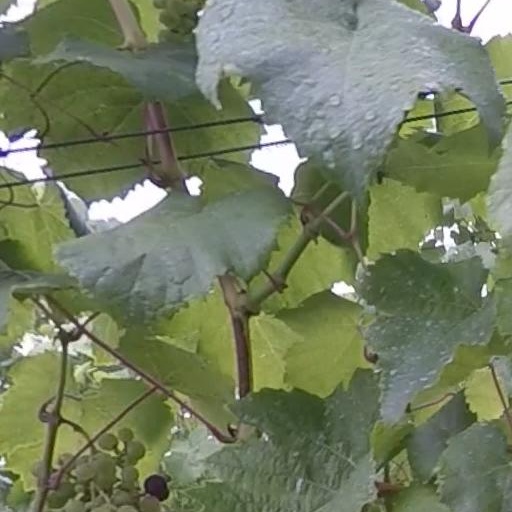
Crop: grape